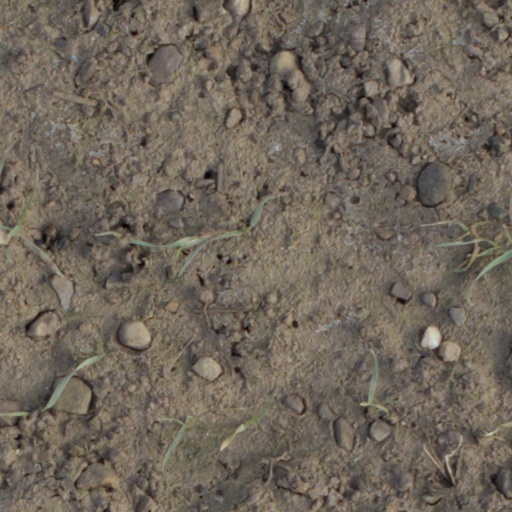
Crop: wheat